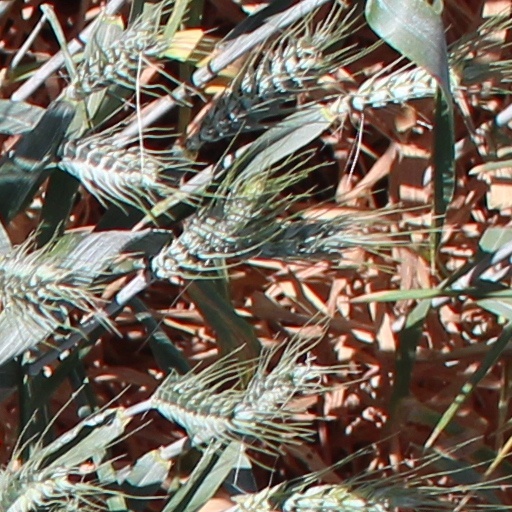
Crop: wheat